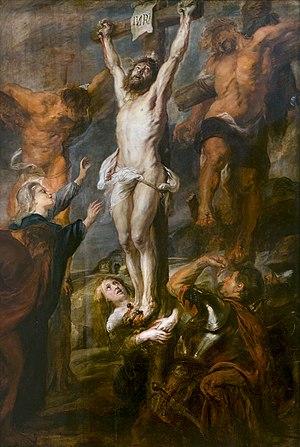
La Salle capitulaire au musée des Augustins ou La Chapelle Notre-Dame de Pitié est une peinture à l'huile de l'artiste toulousain Antoine-Marie Roucole. L’œuvre peinte en 1894 et signée par son auteur, est conservée dans les réserves du musée des Augustins à Toulouse.